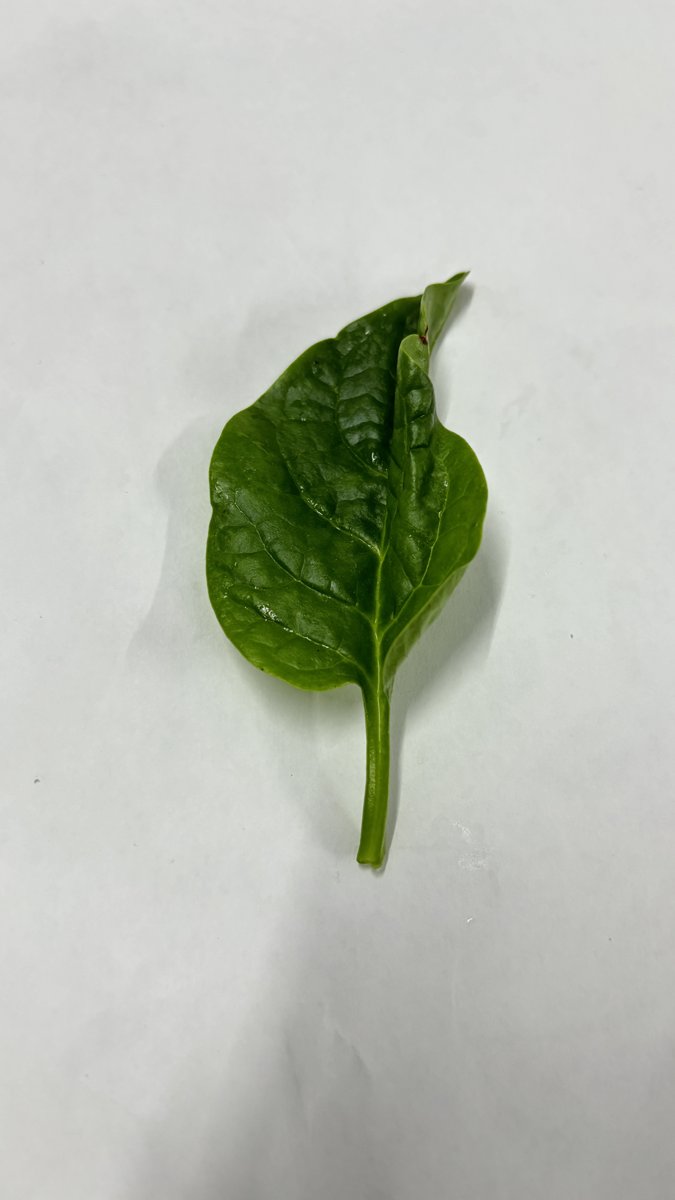
Label: Healthy-Leaf